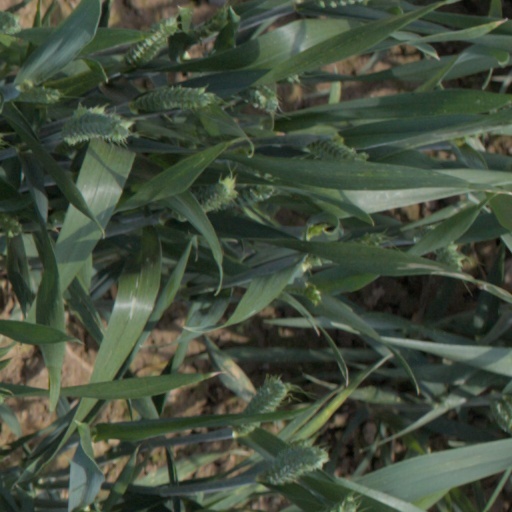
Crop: wheat